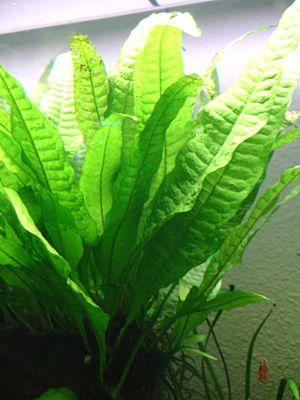
Microsorium pteropus ou fougère de Java est une plante d'eau douce, faisant partie de la famille des Polypodiaceae.